Describe the emotion expressed in this image:  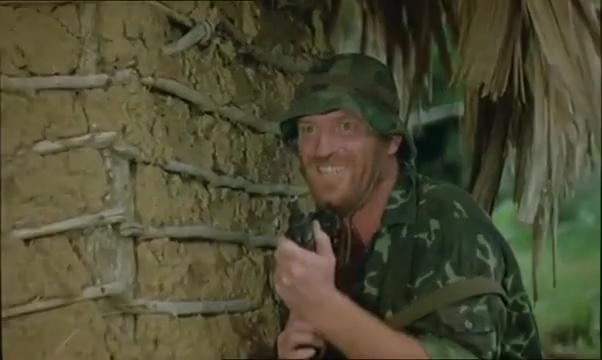
This person displays Pain, valence and arousal with low intensity.